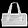
Label: Bag